Criticism of Christianity

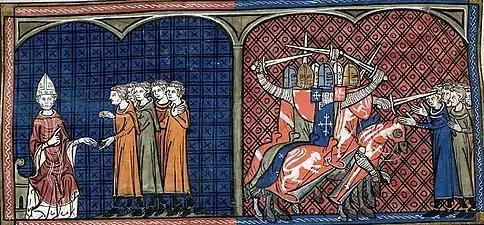
Pope Innocent III excommunicating the Albigensians (left), Massacre against the Albigensians by the crusaders

Certain interpretations of some moral decisions in the Bible are considered ethically questionable by human rights activists and scholars, historians, and critics of religion. Some of the passages most commonly criticized include colonialism, the subjugation of women, religious intolerance, condemnation of homosexuality and transgender identity, and support for the institution of slavery in both Old and New Testaments.